Worcestershire in the English Civil War

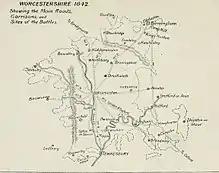
Map of Worcestershire in 1642. Showing the main roads, garrisons and battlefields.

Worcestershire was the county where the first battle and last battle of the English Civil War took place.